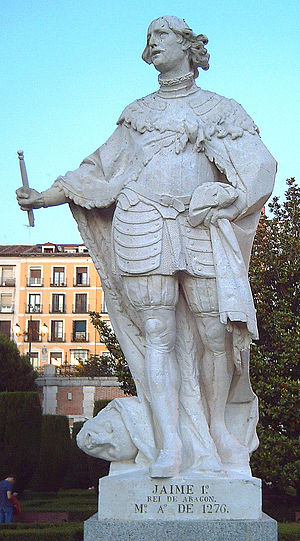
Jakob 1. af Aragonien / Støtte til kunst, uddannelse og litteratur
Statue af Jakob 1. at the Jardines de Sabatini i Madrid